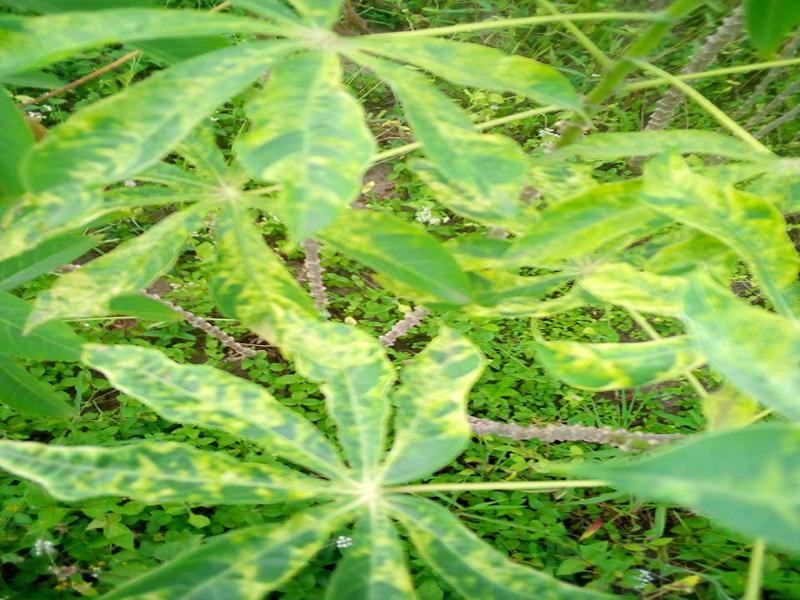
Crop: cassava
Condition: mosaic_disease